Lithuania national rugby sevens team

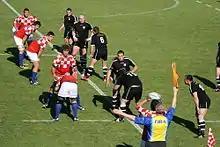
Lithuania vs. Croatia

The Lithuania national rugby sevens team is a minor national sevens side. They won the Bowl in the 2005 FIRA European Sevens in Moscow.